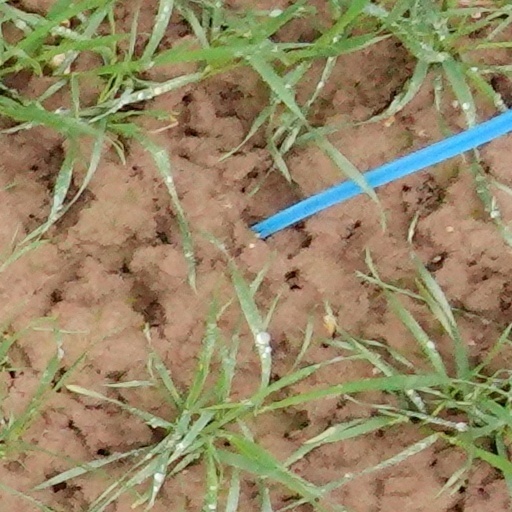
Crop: wheat